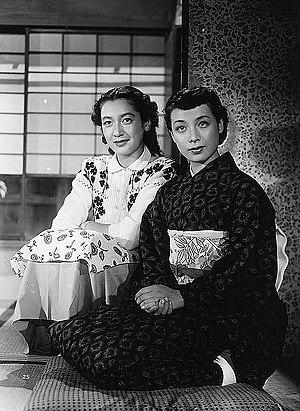
Été précoce est un film japonais réalisé par Yasujirō Ozu, sorti en 1951.